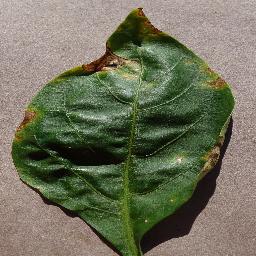
Label: Pepper,_bell___Bacterial_spot